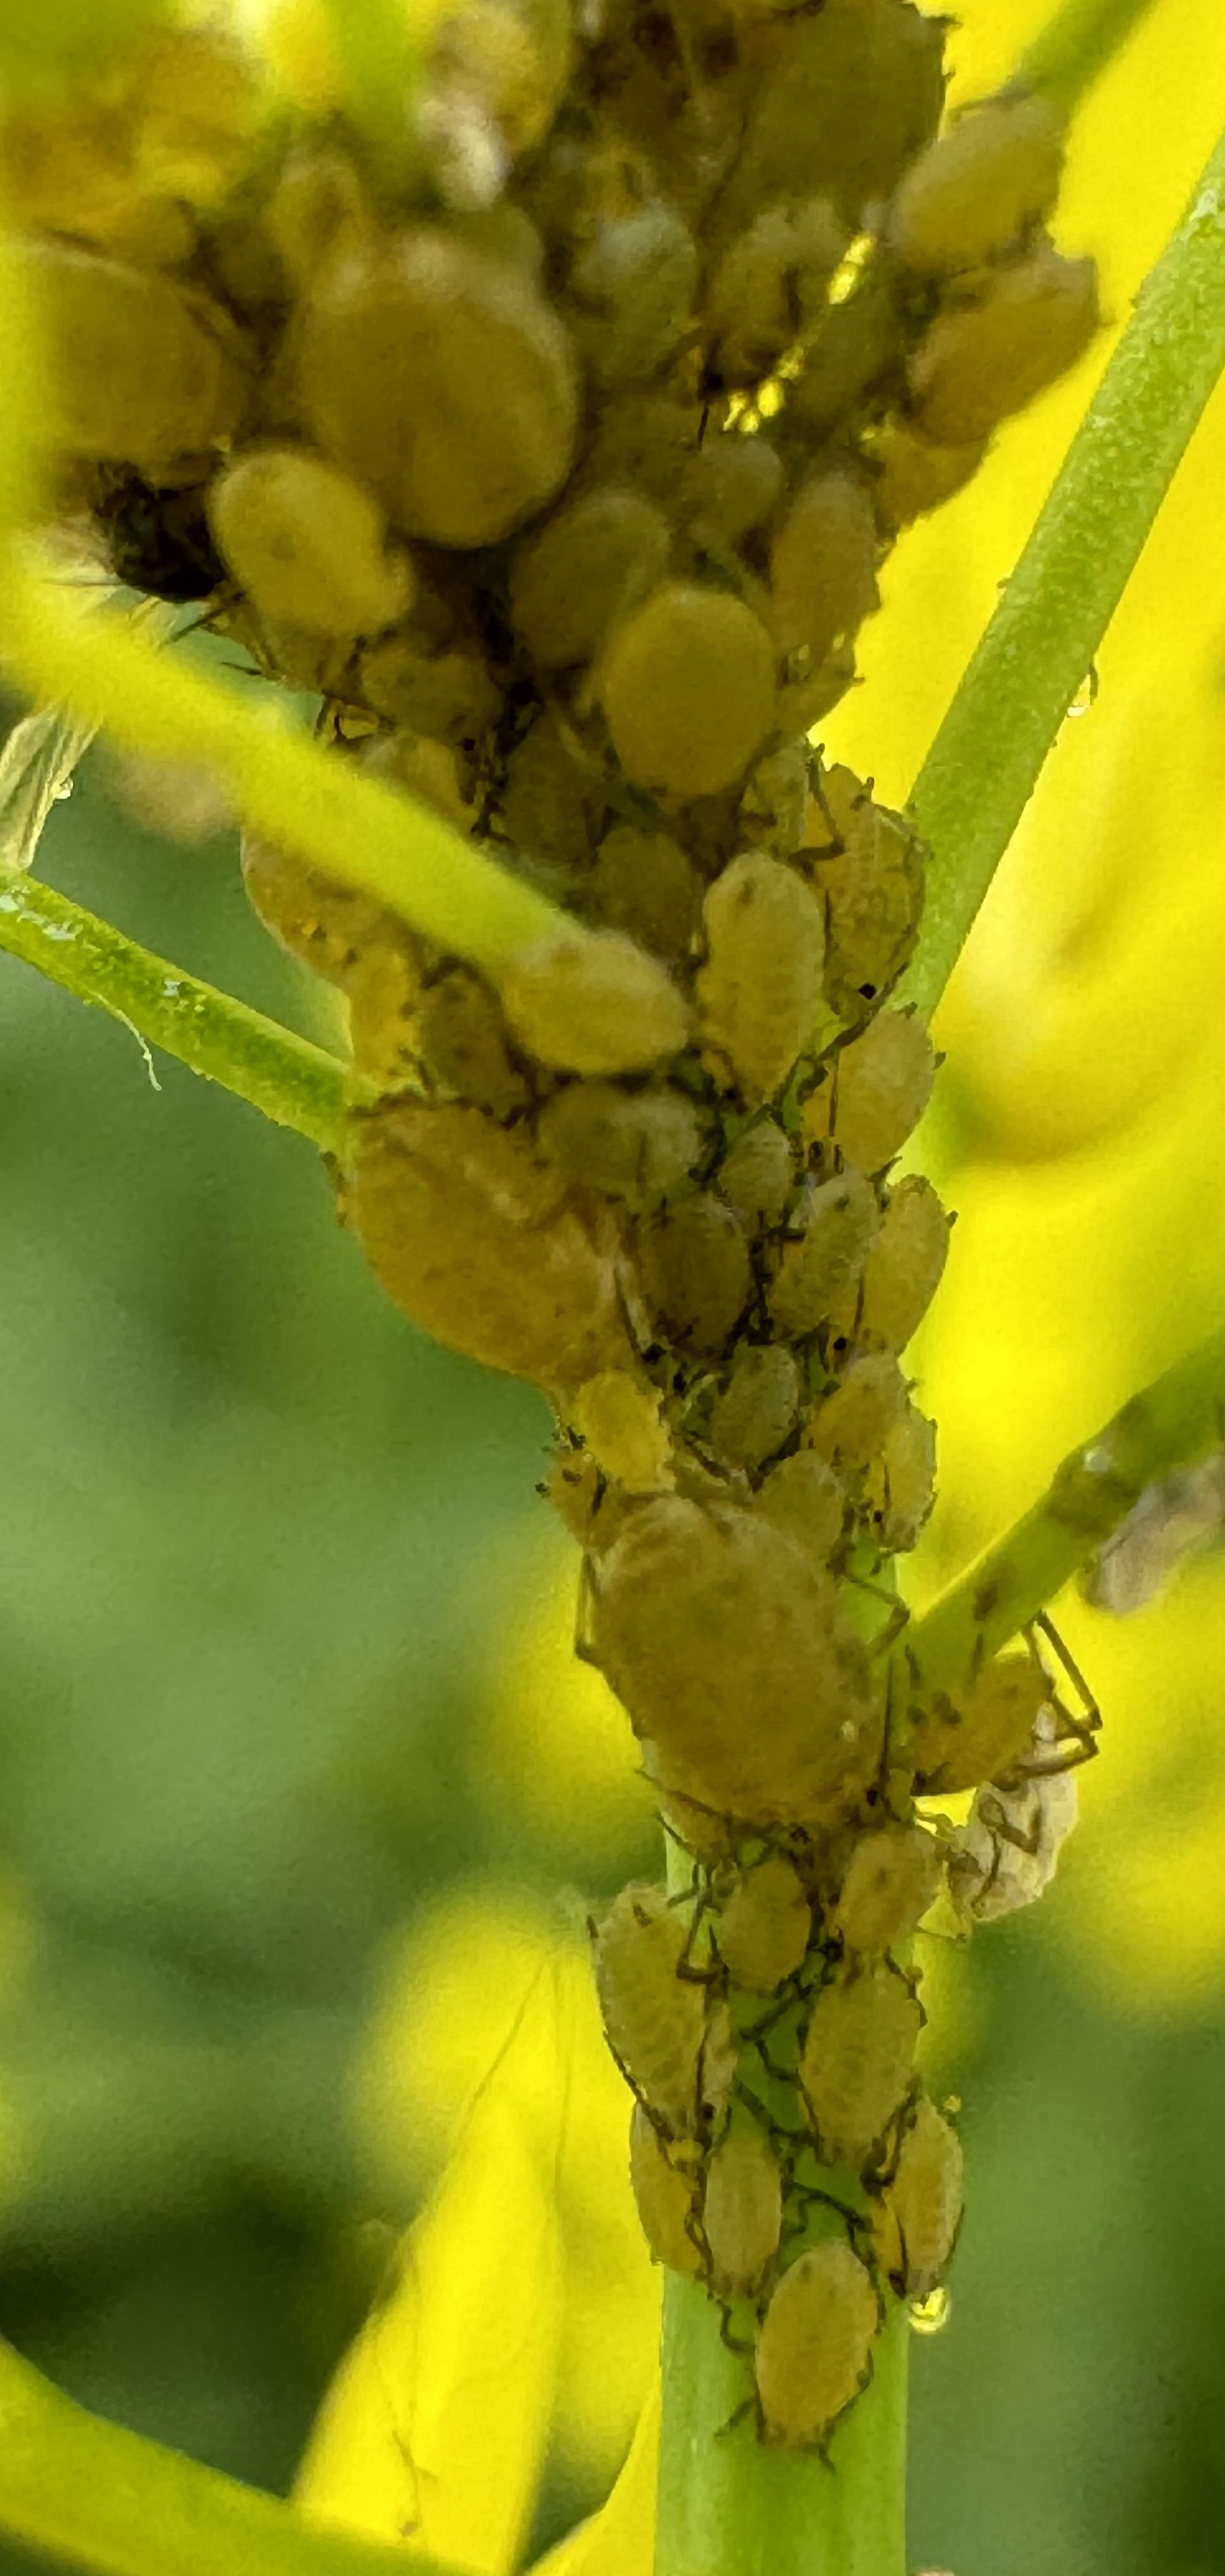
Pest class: turnip_aphid